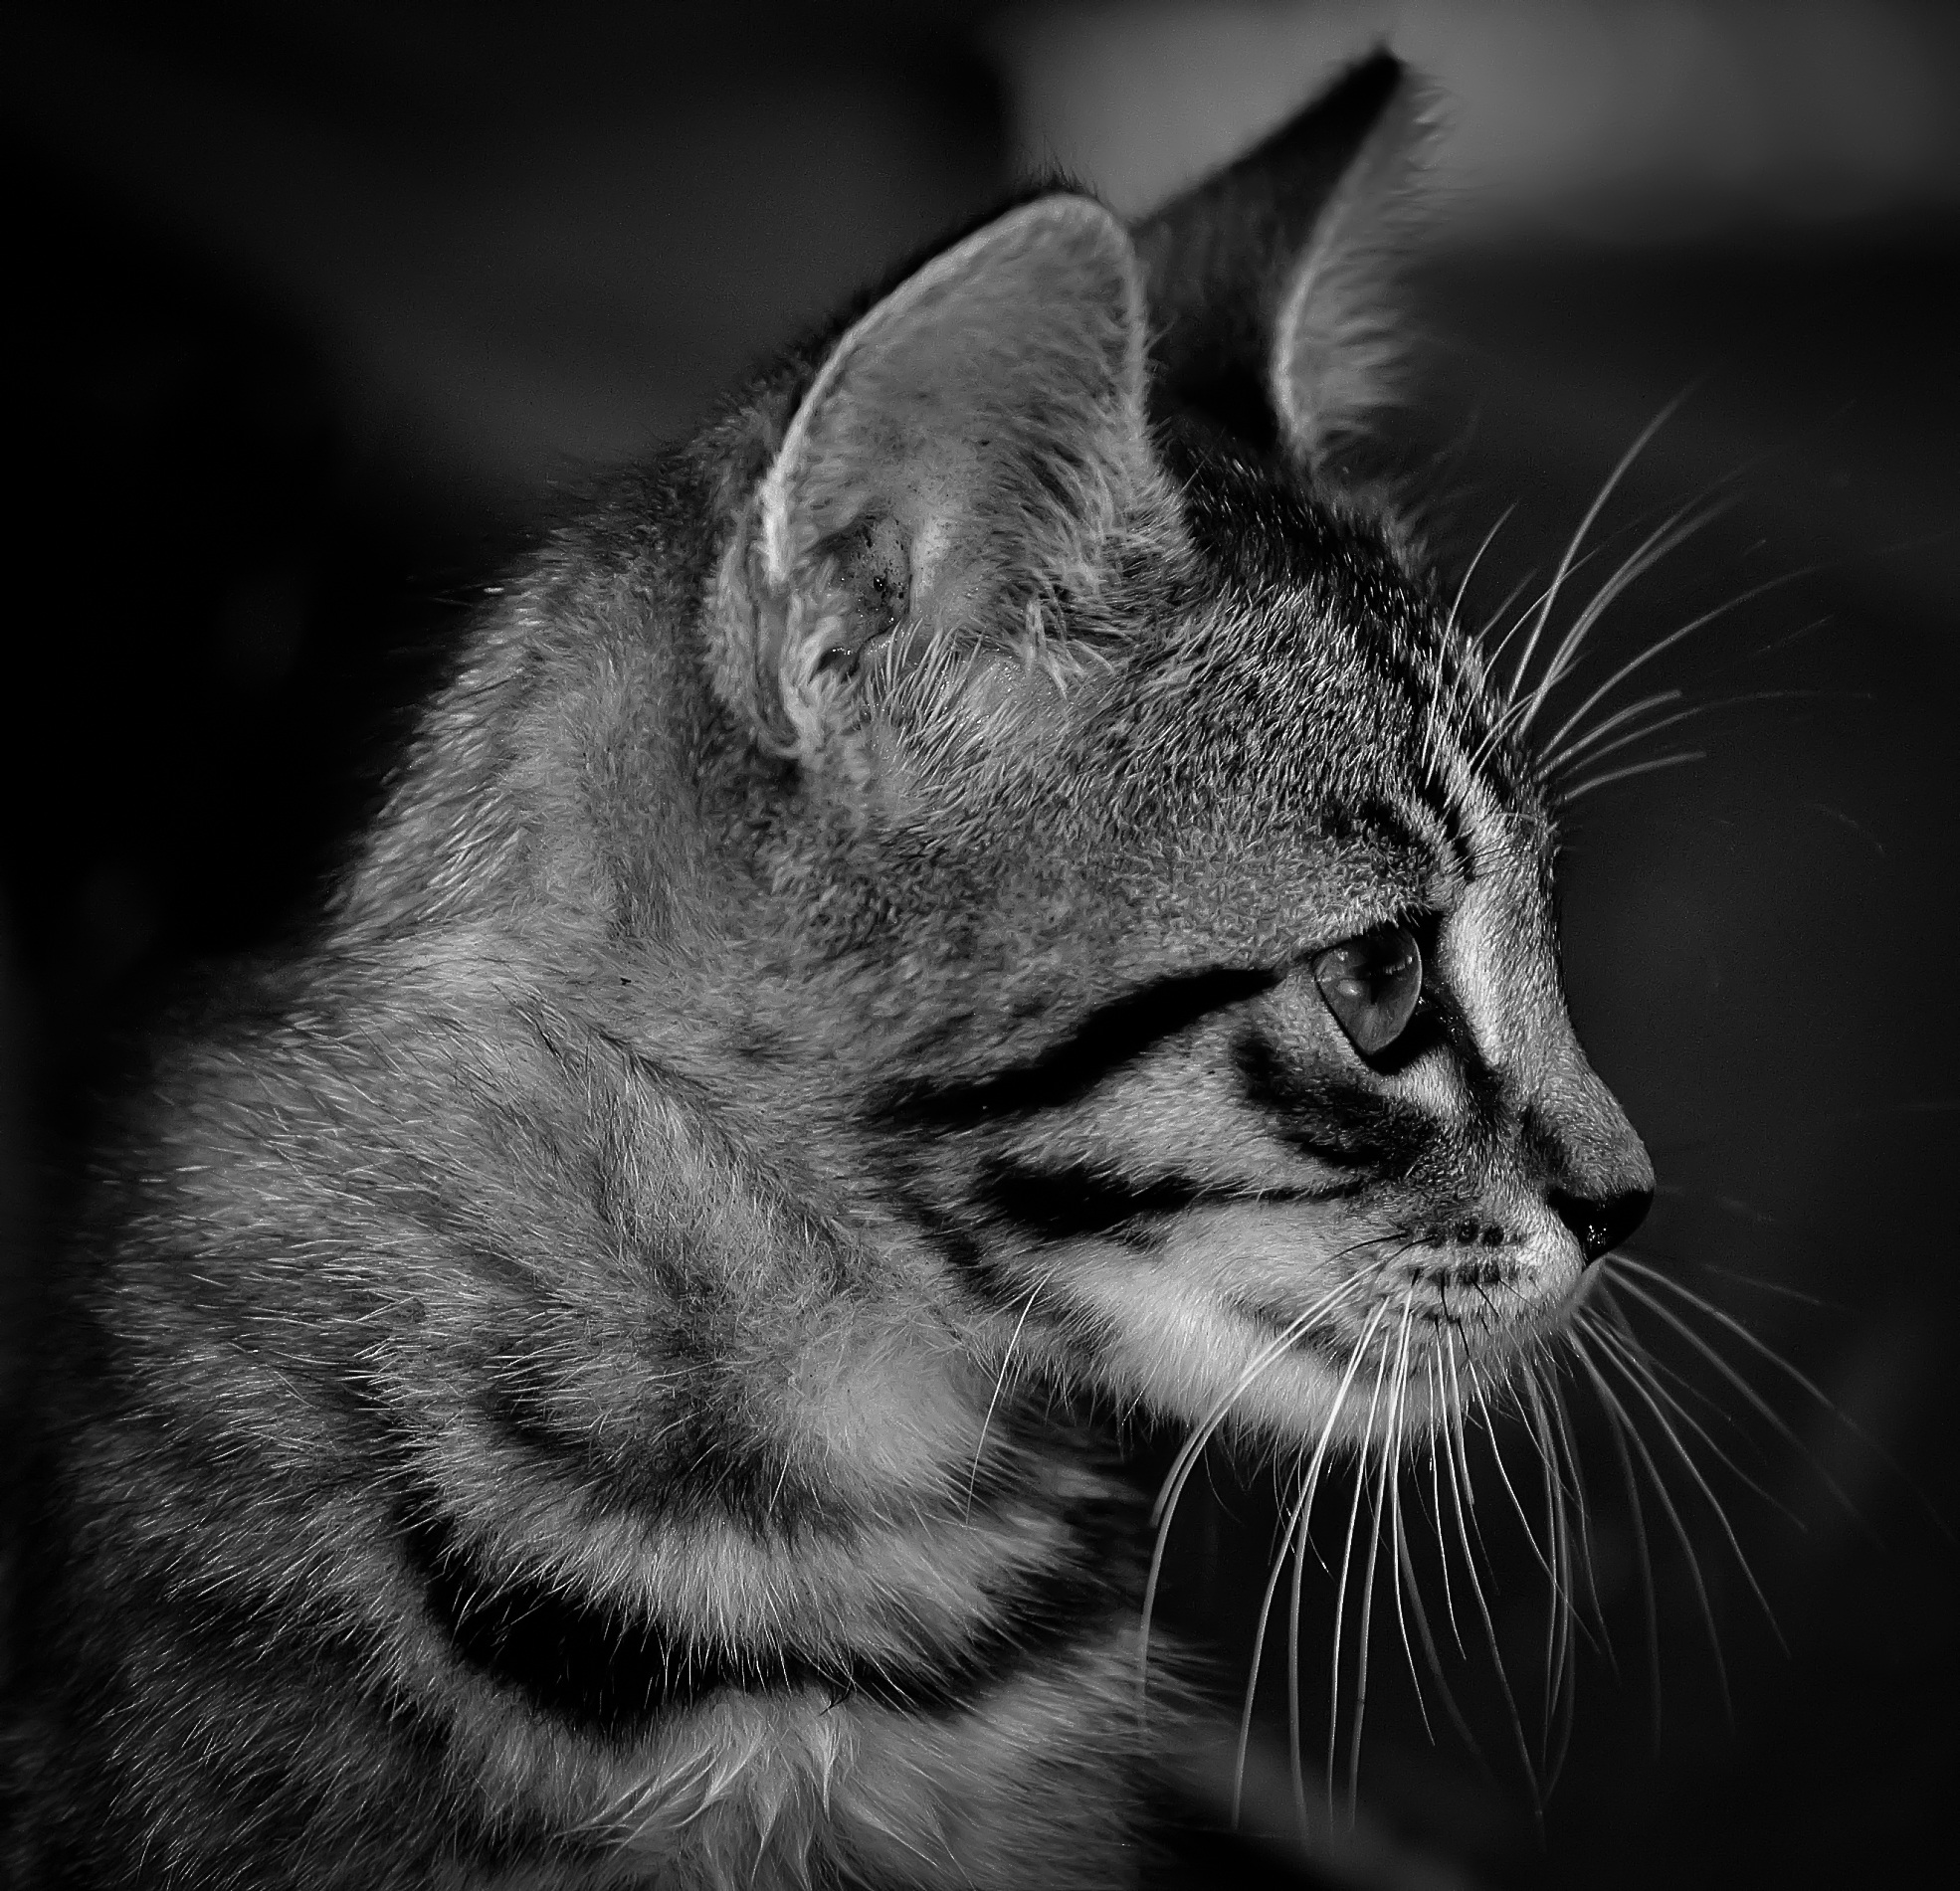
black and white, hair, white, photography, animal, cute, pet, young, kitten, cat, small, feline, mammal, black, monochrome, close up, nose, whiskers, kitty, snout, vertebrate, beautiful, domestic, adorable, tabby cat, monochrome photography, small to medium sized cats, cat like mammal